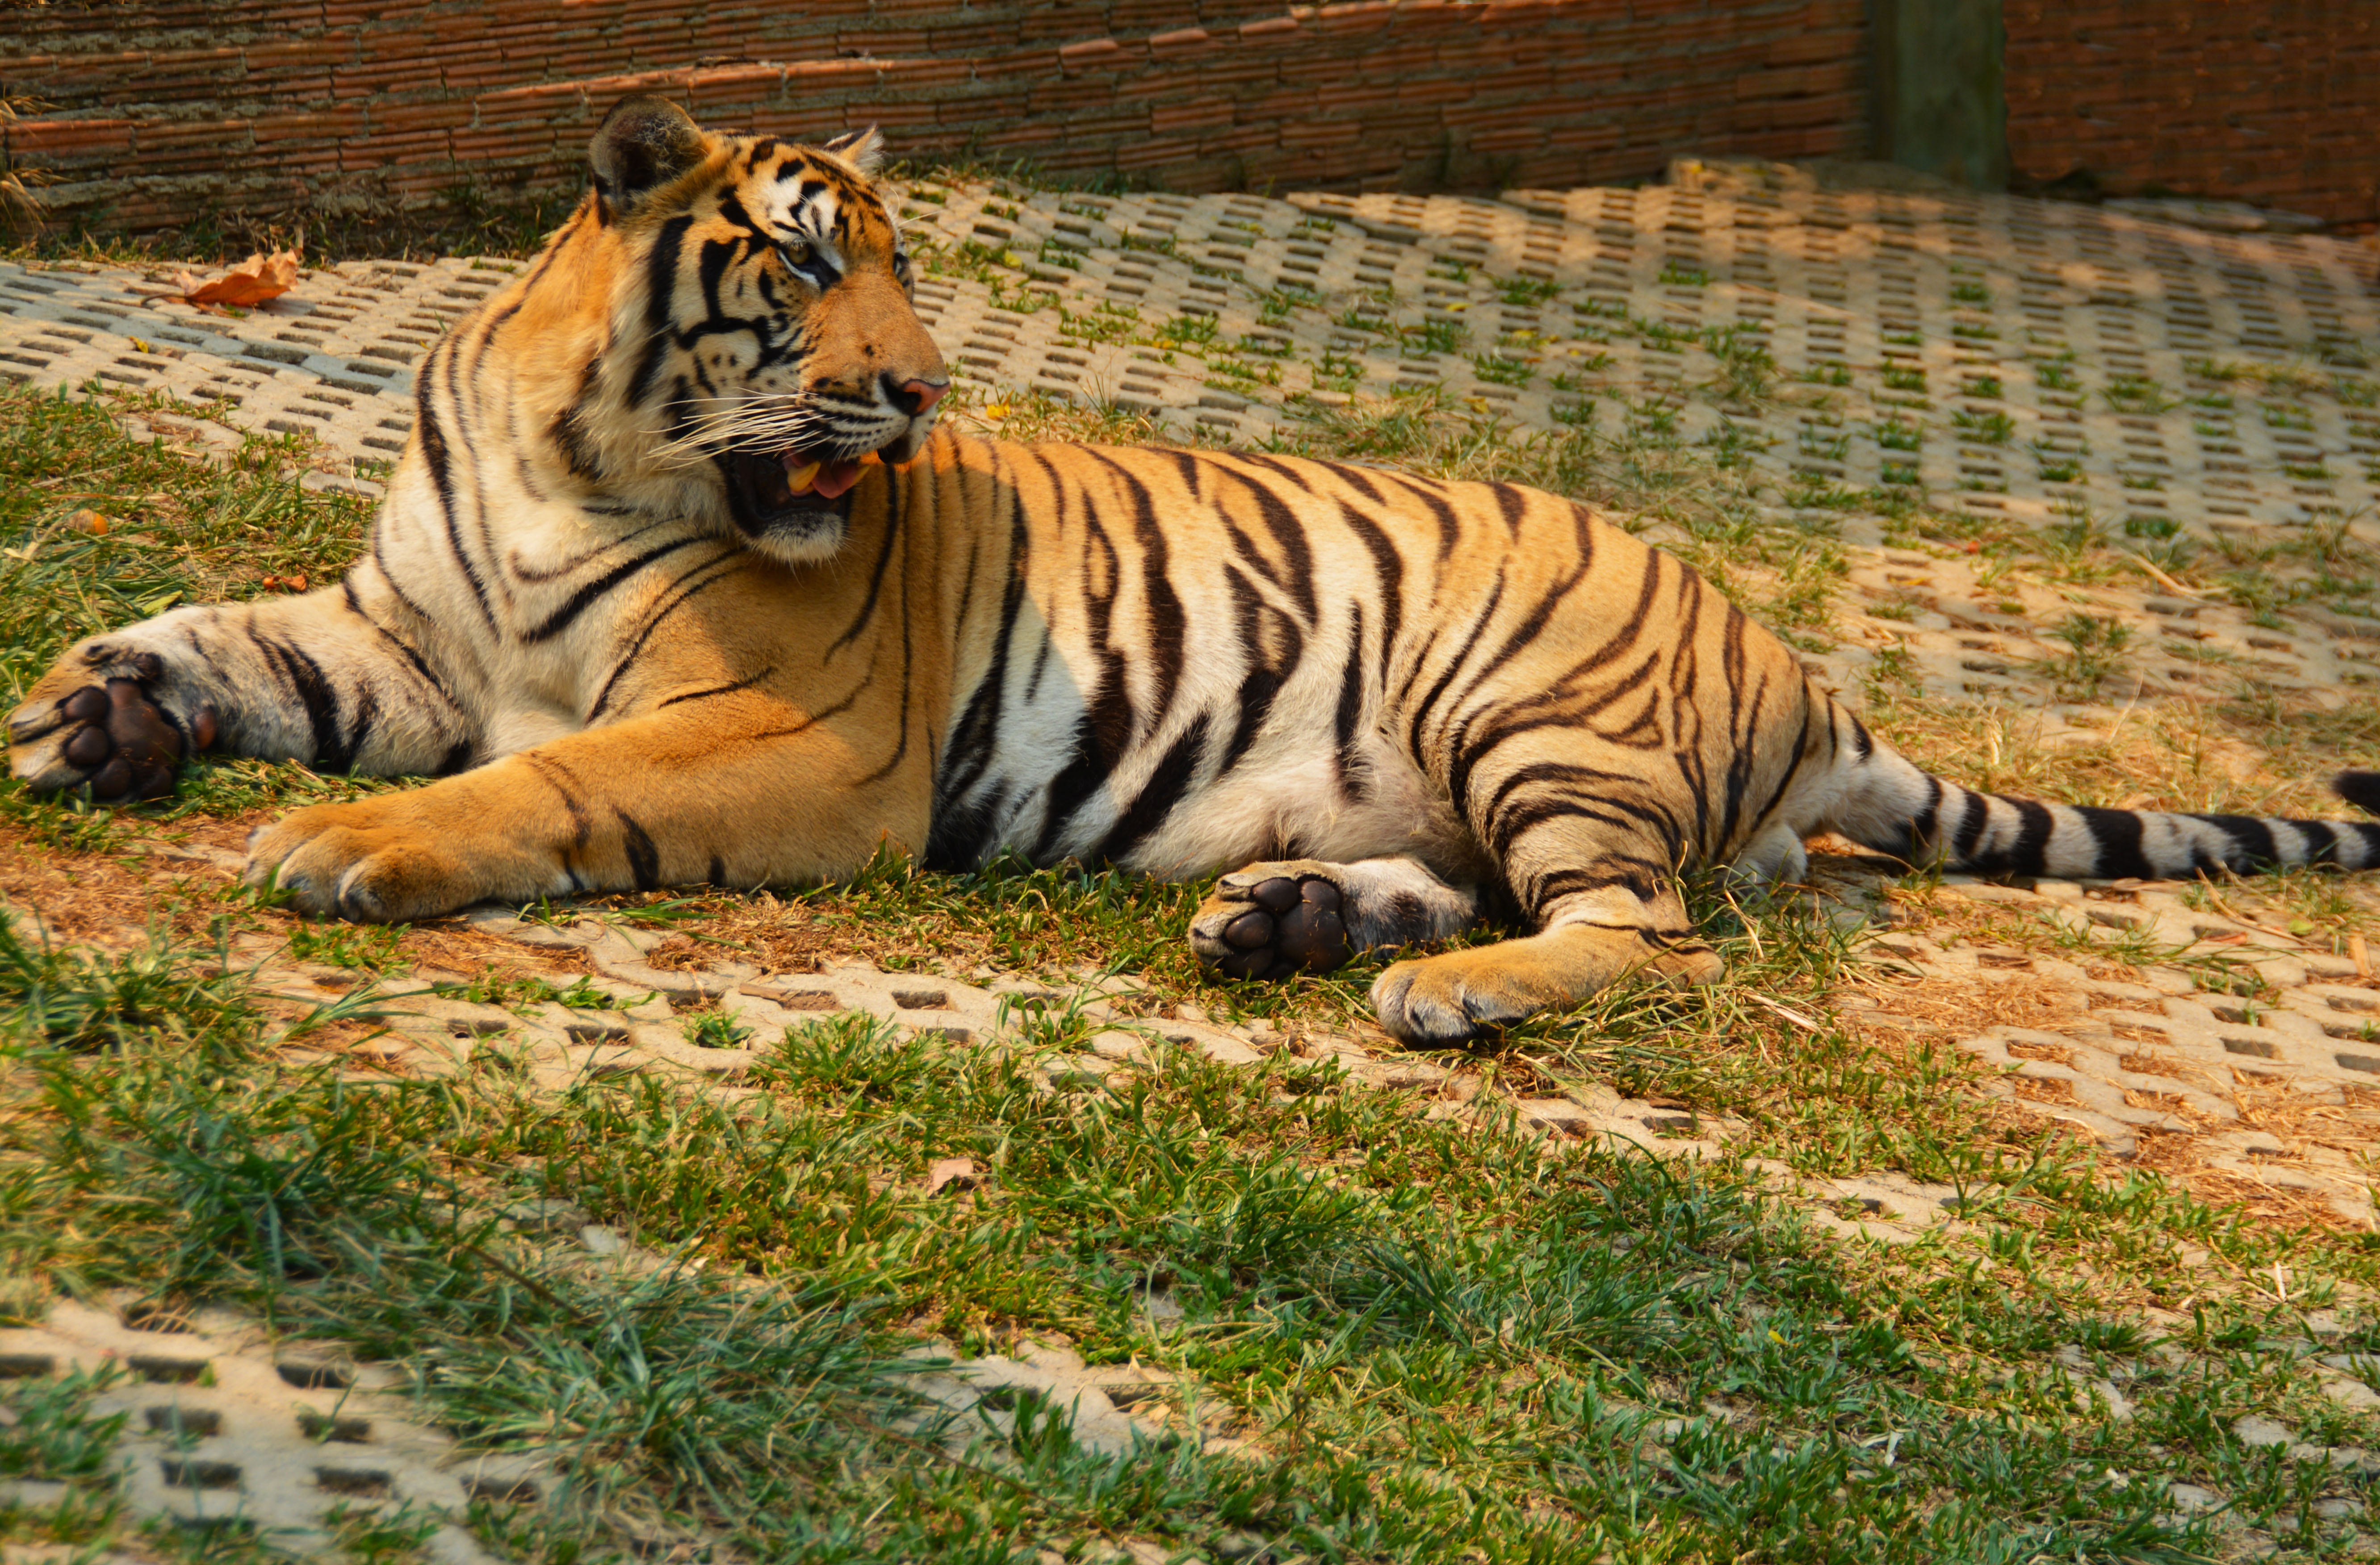
nature, grass, animal, looking, male, wildlife, wild, zoo, fur, cat, feline, mammal, asia, predator, fauna, striped, outdoors, face, whiskers, cool image, snout, tiger, stripes, head, endangered, danger, beast, creature, big, cool photo, species, carnivore, hunter, fierce, dangerous, captive, organism, big cats, cat like mammal, carnivoran, terrestrial animal